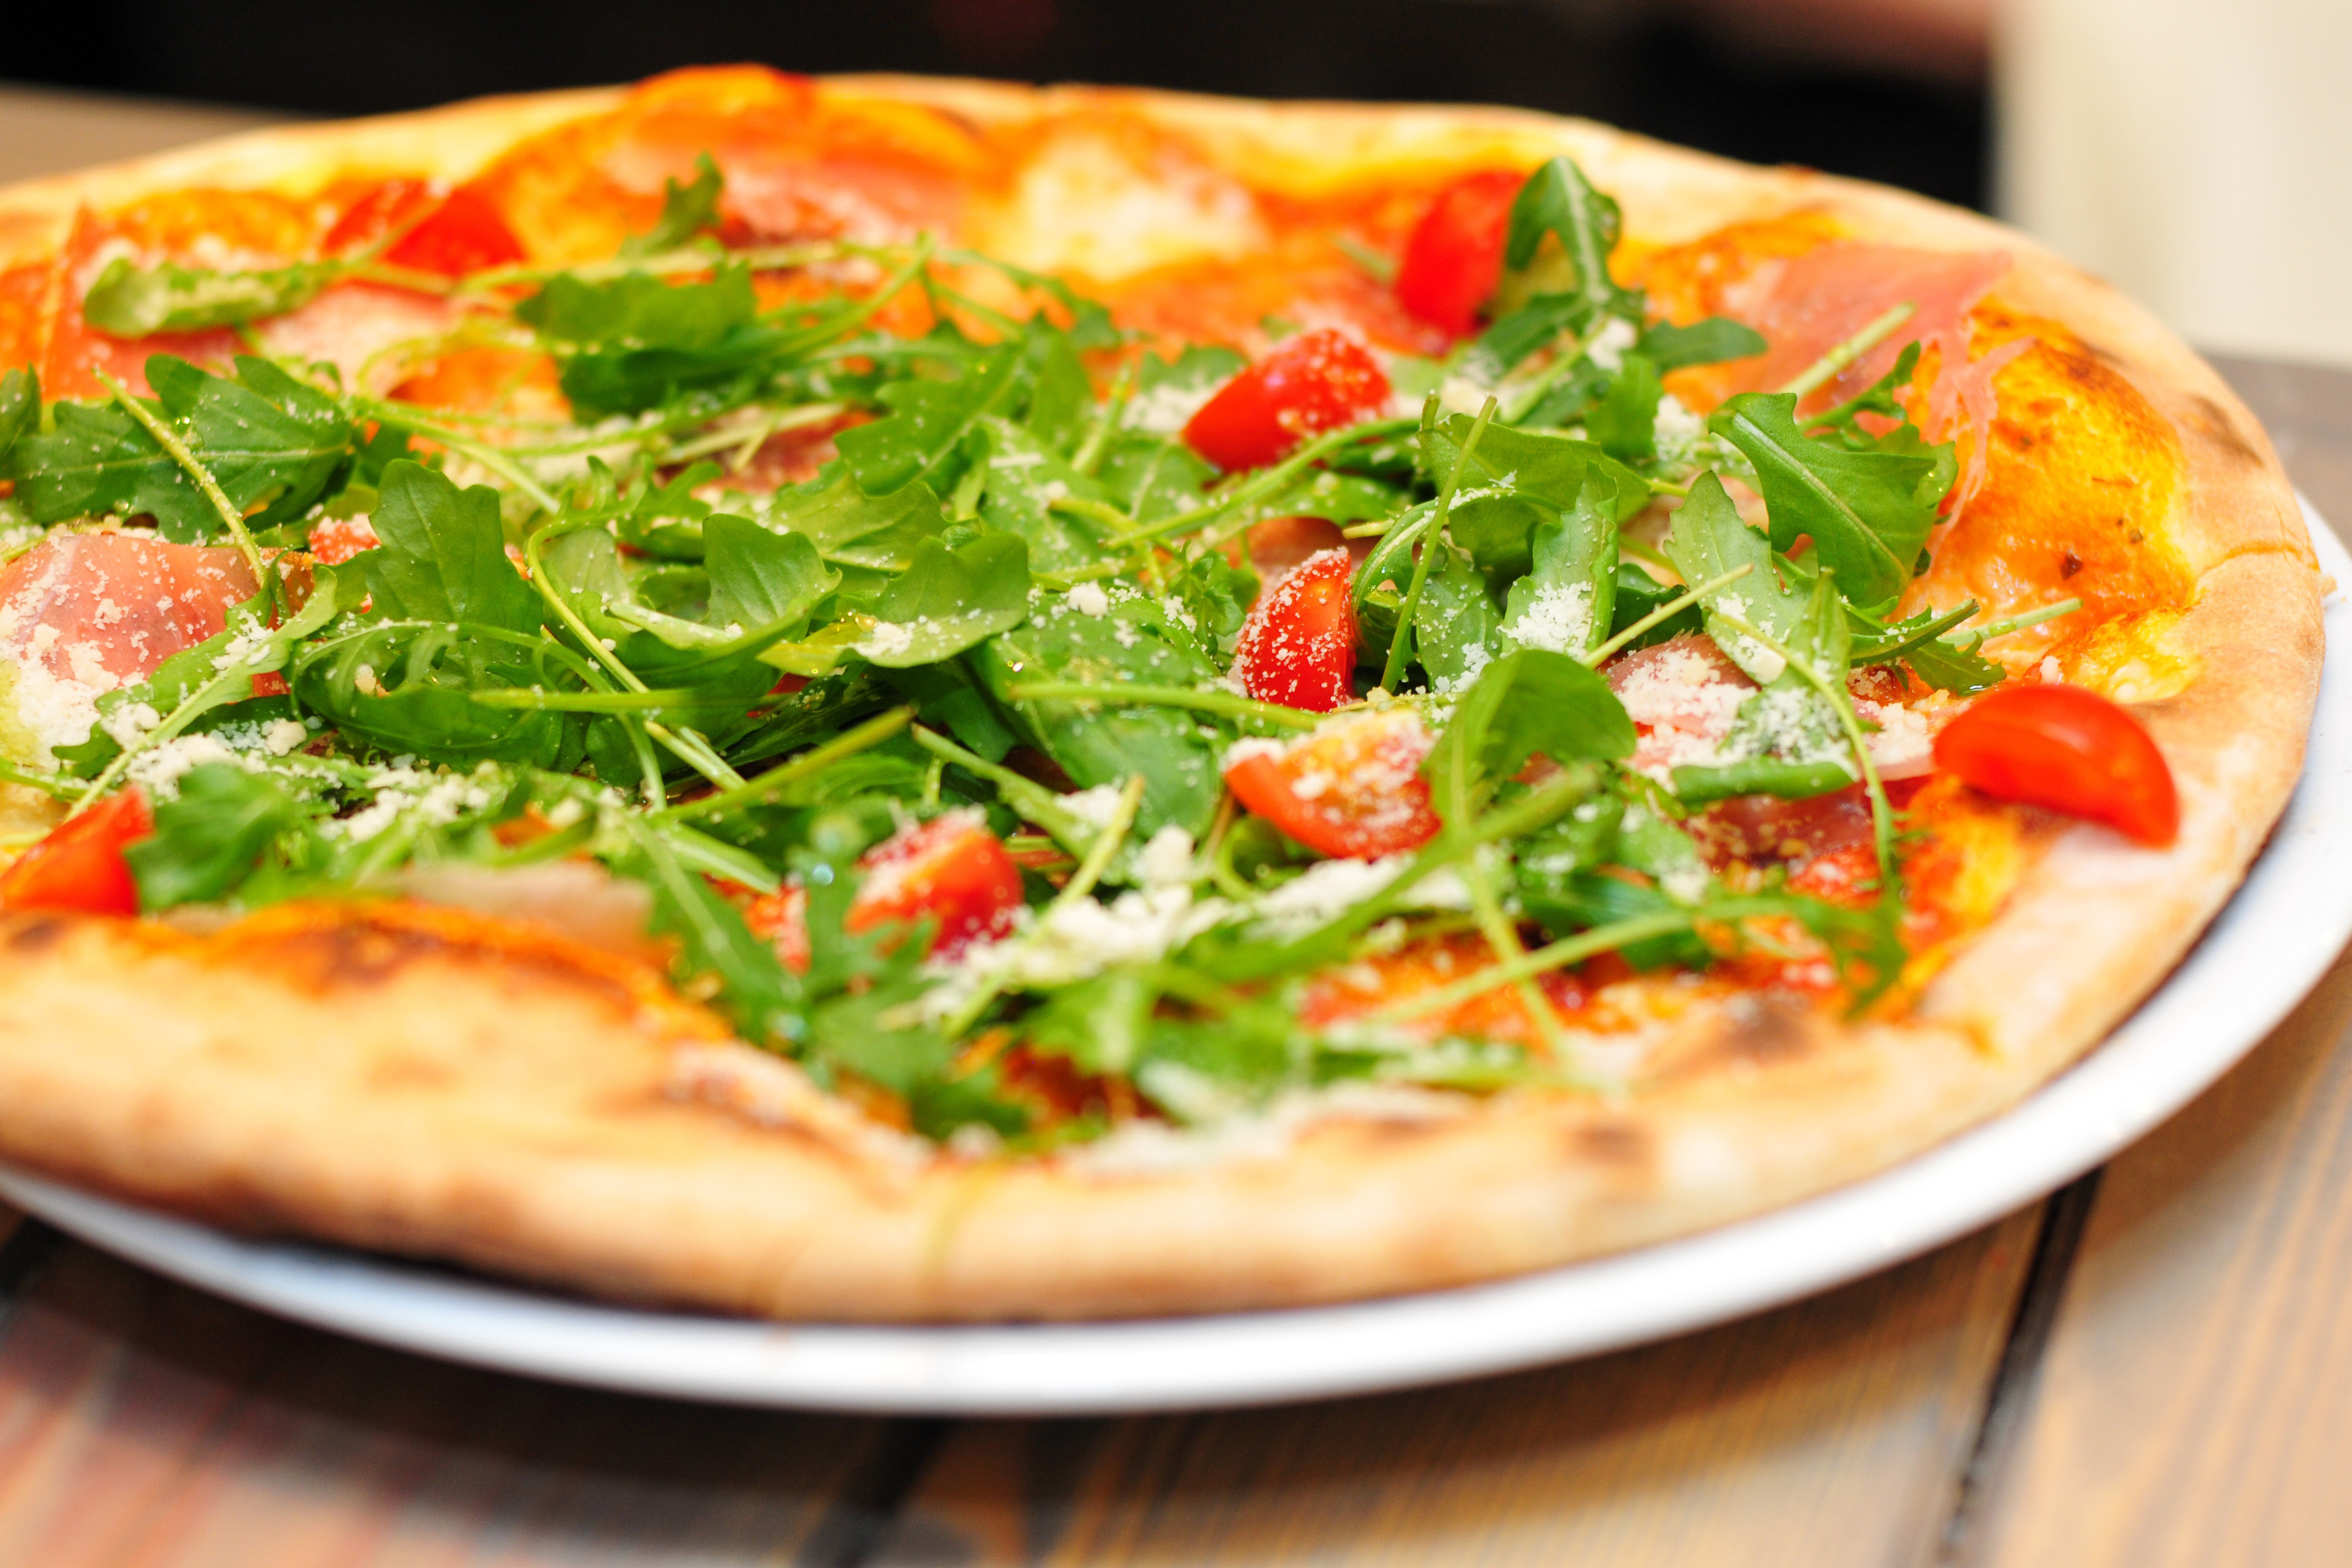
dish, pizza, food, cuisine, california style pizza, flatbread, ingredient, pizza cheese, italian food, tarte flamb e, produce, staple food, recipe, fast food, Manakish, meat, sicilian pizza, arugula, american food, baked goods, Tomato pie, comfort food